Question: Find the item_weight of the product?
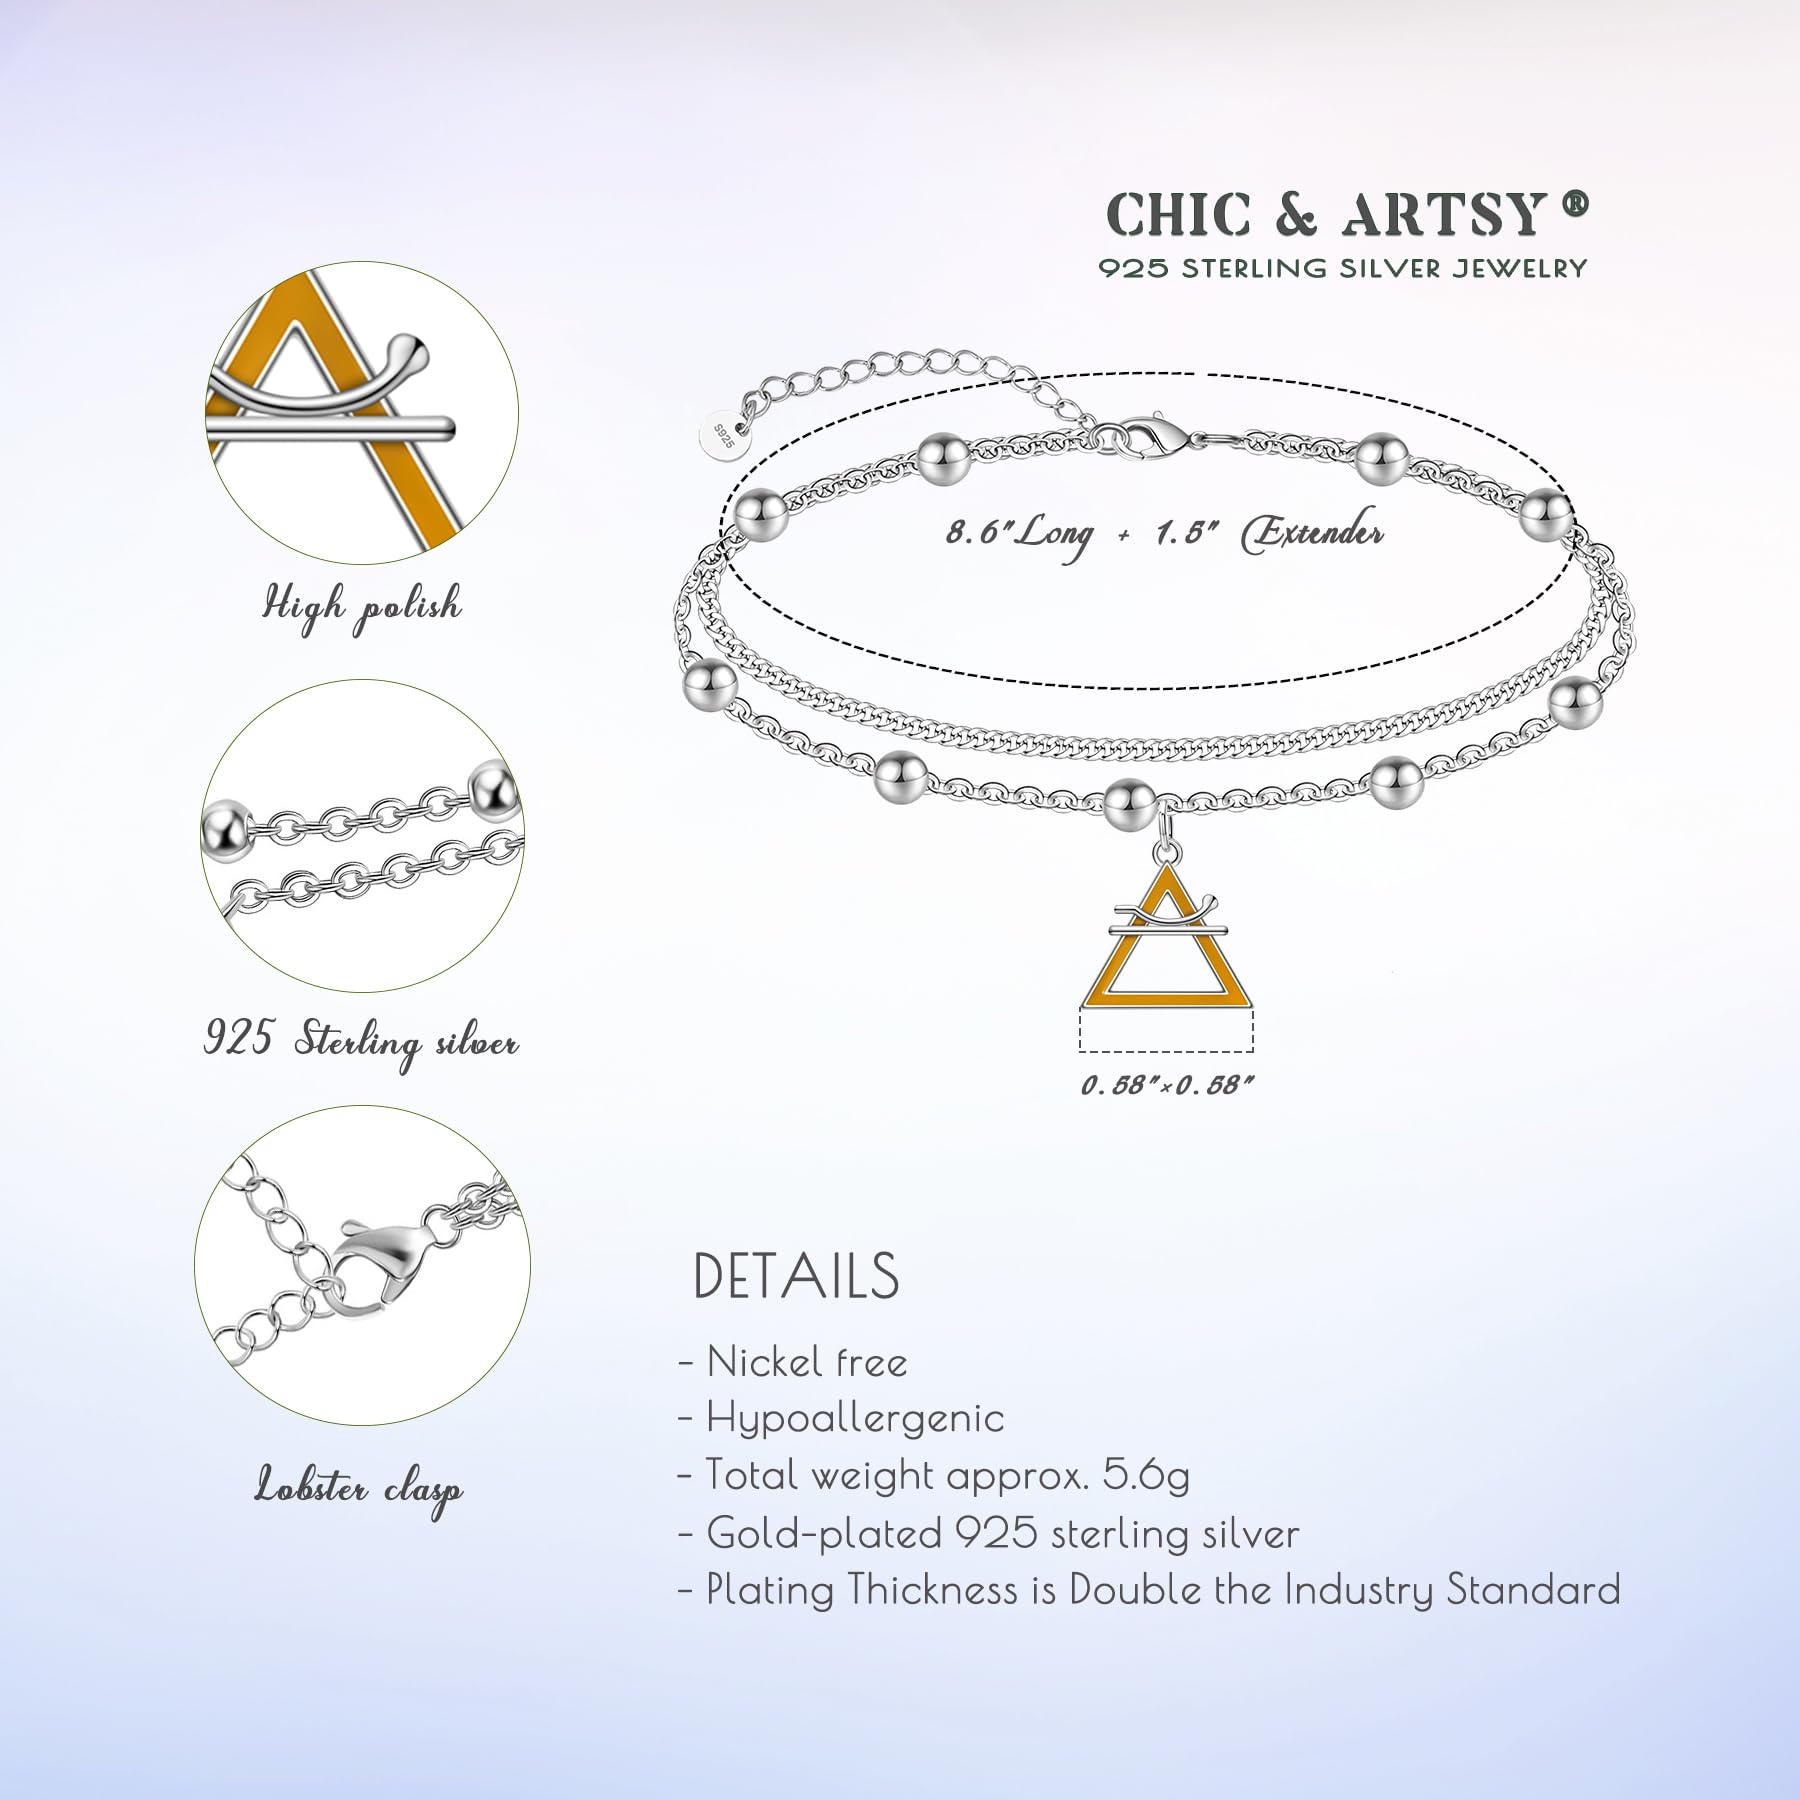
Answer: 5.6 gram